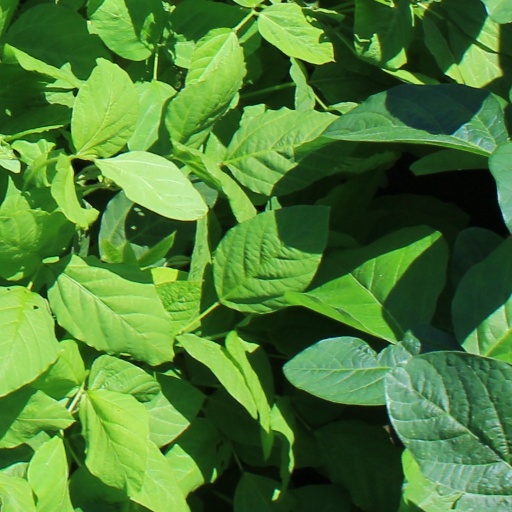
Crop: soybean